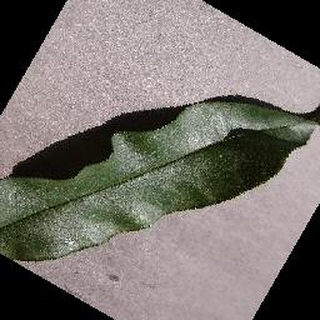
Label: healthy_peach